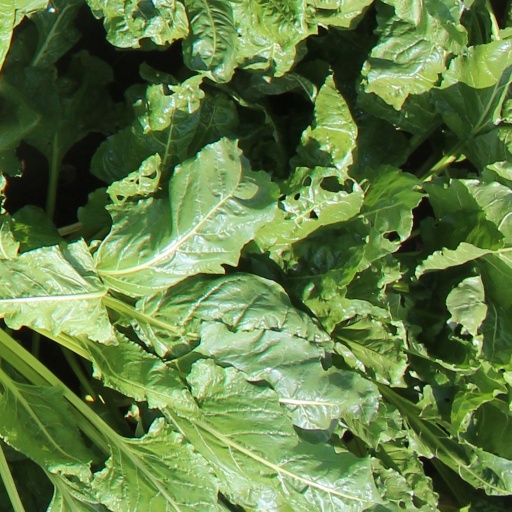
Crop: sugar beet